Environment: real
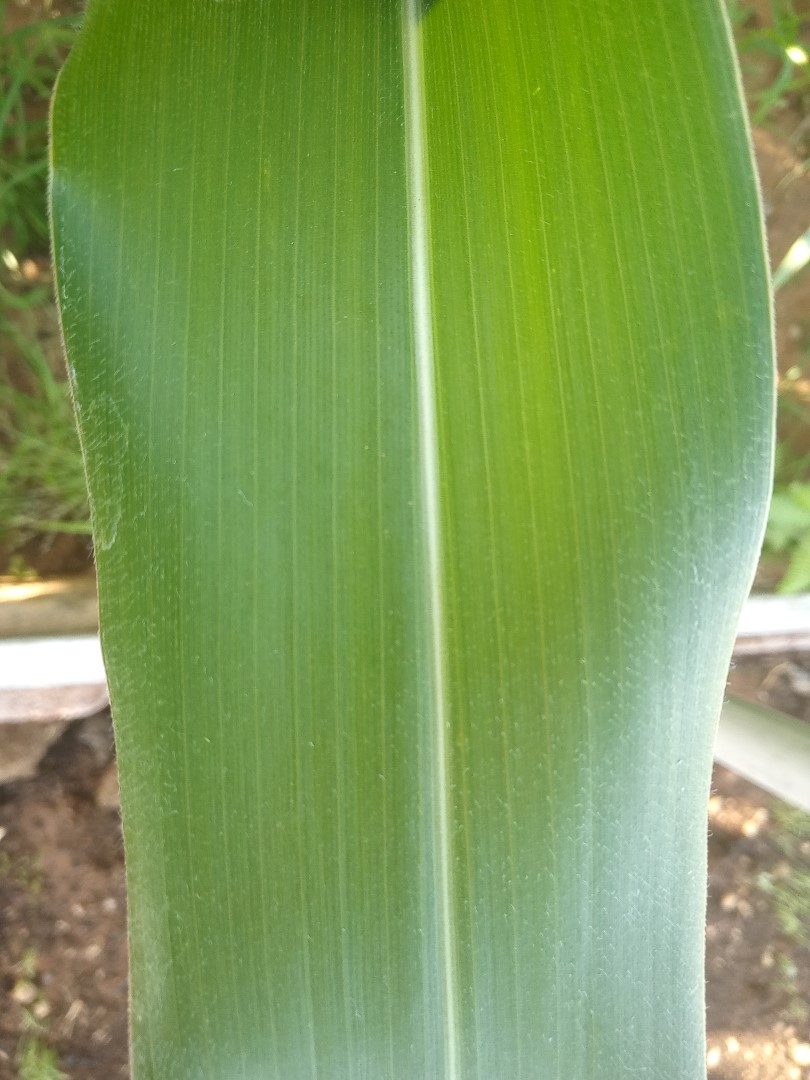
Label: healthy